Aquitaine

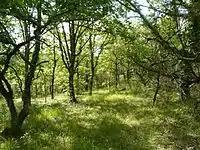
Landscape in Dordogne, Aquitaine

Under Augustus' Roman rule, from 27 BCE the province of Aquitania was further stretched to the north to the river Loire, thus including proper Gaul tribes along with old Aquitani south of the Garonne (cf. Novempopulania and Gascony) within the same region.